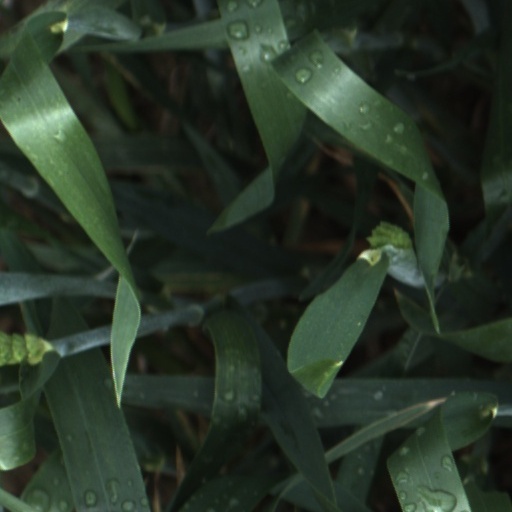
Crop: wheat